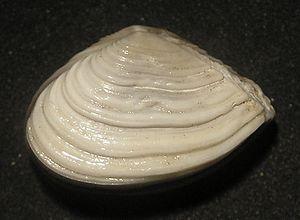
Les Myoida ou Myida sont un ordre de mollusques bivalves fouisseurs de sédiments.